Naniwa Nagara-Toyosaki Palace

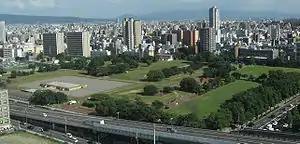
The Naniwa Palace Site Park

, is a historical palace which was located in present-day central Osaka, Japan. The palace of this period is also sometimes referred to as the to distinguish it from the later, rebuilt Naniwa Palace built in the same location in 744 AD.